Blank Manuskript

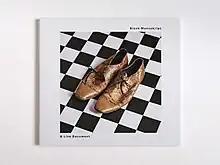
Album Artwork: A Live Document 2023

Philip Reitsperger and the design Studio Identity Lab designed the album artworks for Blank Manuskript's releases.